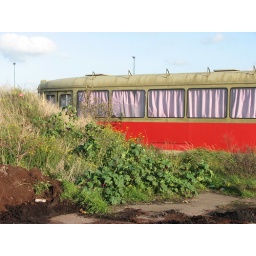
A study in pink (start at the pink flower in the up left corner)